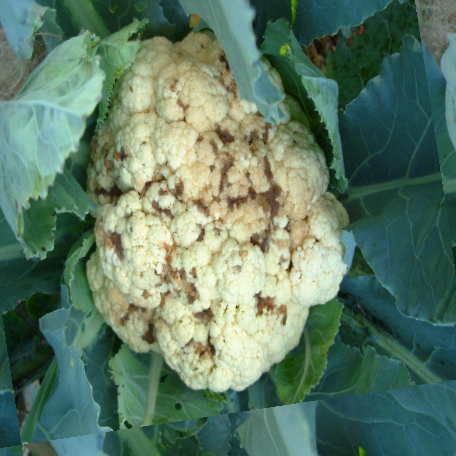
Label: Bacterial spot rot